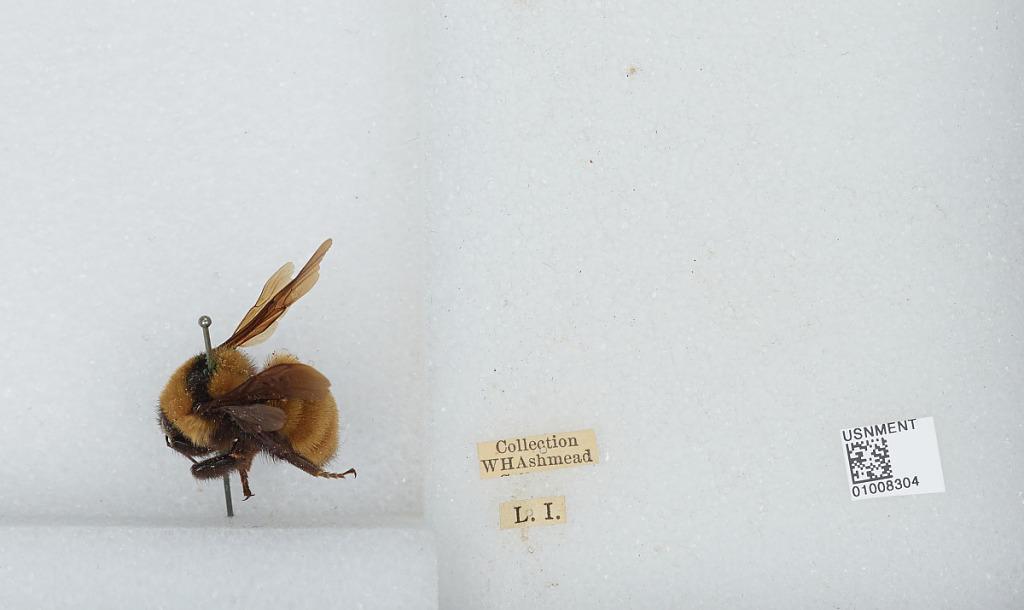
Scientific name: Bombus (Fervidobombus) fervidus fervidus (Fabricius)